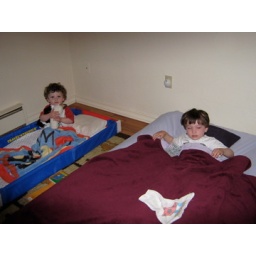
The boys in their PT bedroom